2021 Kabul airlift

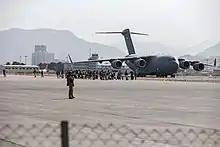
Evacuees load on to a United Arab Emirates Air Force Boeing C-17 Globemaster III during the evacuation on 20 August 2021

The 2021 Kabul airlift was a large-scale evacuation operation conducted by the United States and its allies following the Taliban's rapid takeover of Afghanistan in August 2021 and during the final stages of the U.S. and NATO troop withdrawal, marking the end of the 2001–2021 war in Afghanistan. The operation involved the evacuation of foreign nationals and some vulnerable Afghan citizens.